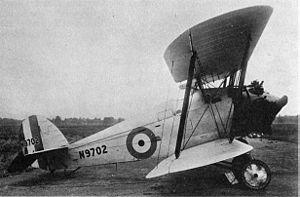
Le Parnall Plover est un avion militaire de l'entre-deux-guerres, avion de chasse monoplace biplan. Il servit brièvement dans l'aéronavale britannique mais fut vite éclipsé par le succès de son concurrent, le Fairey Flycatcher.